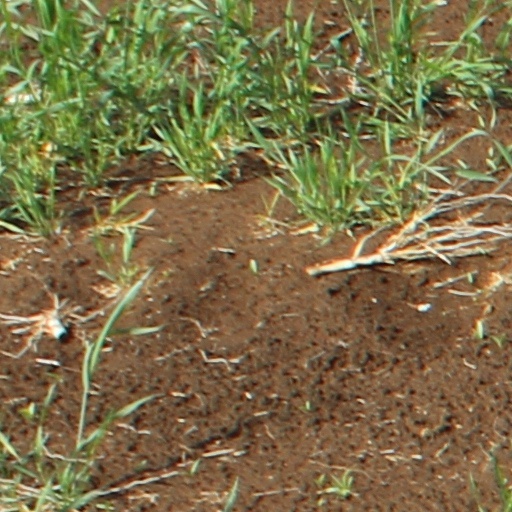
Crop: wheat